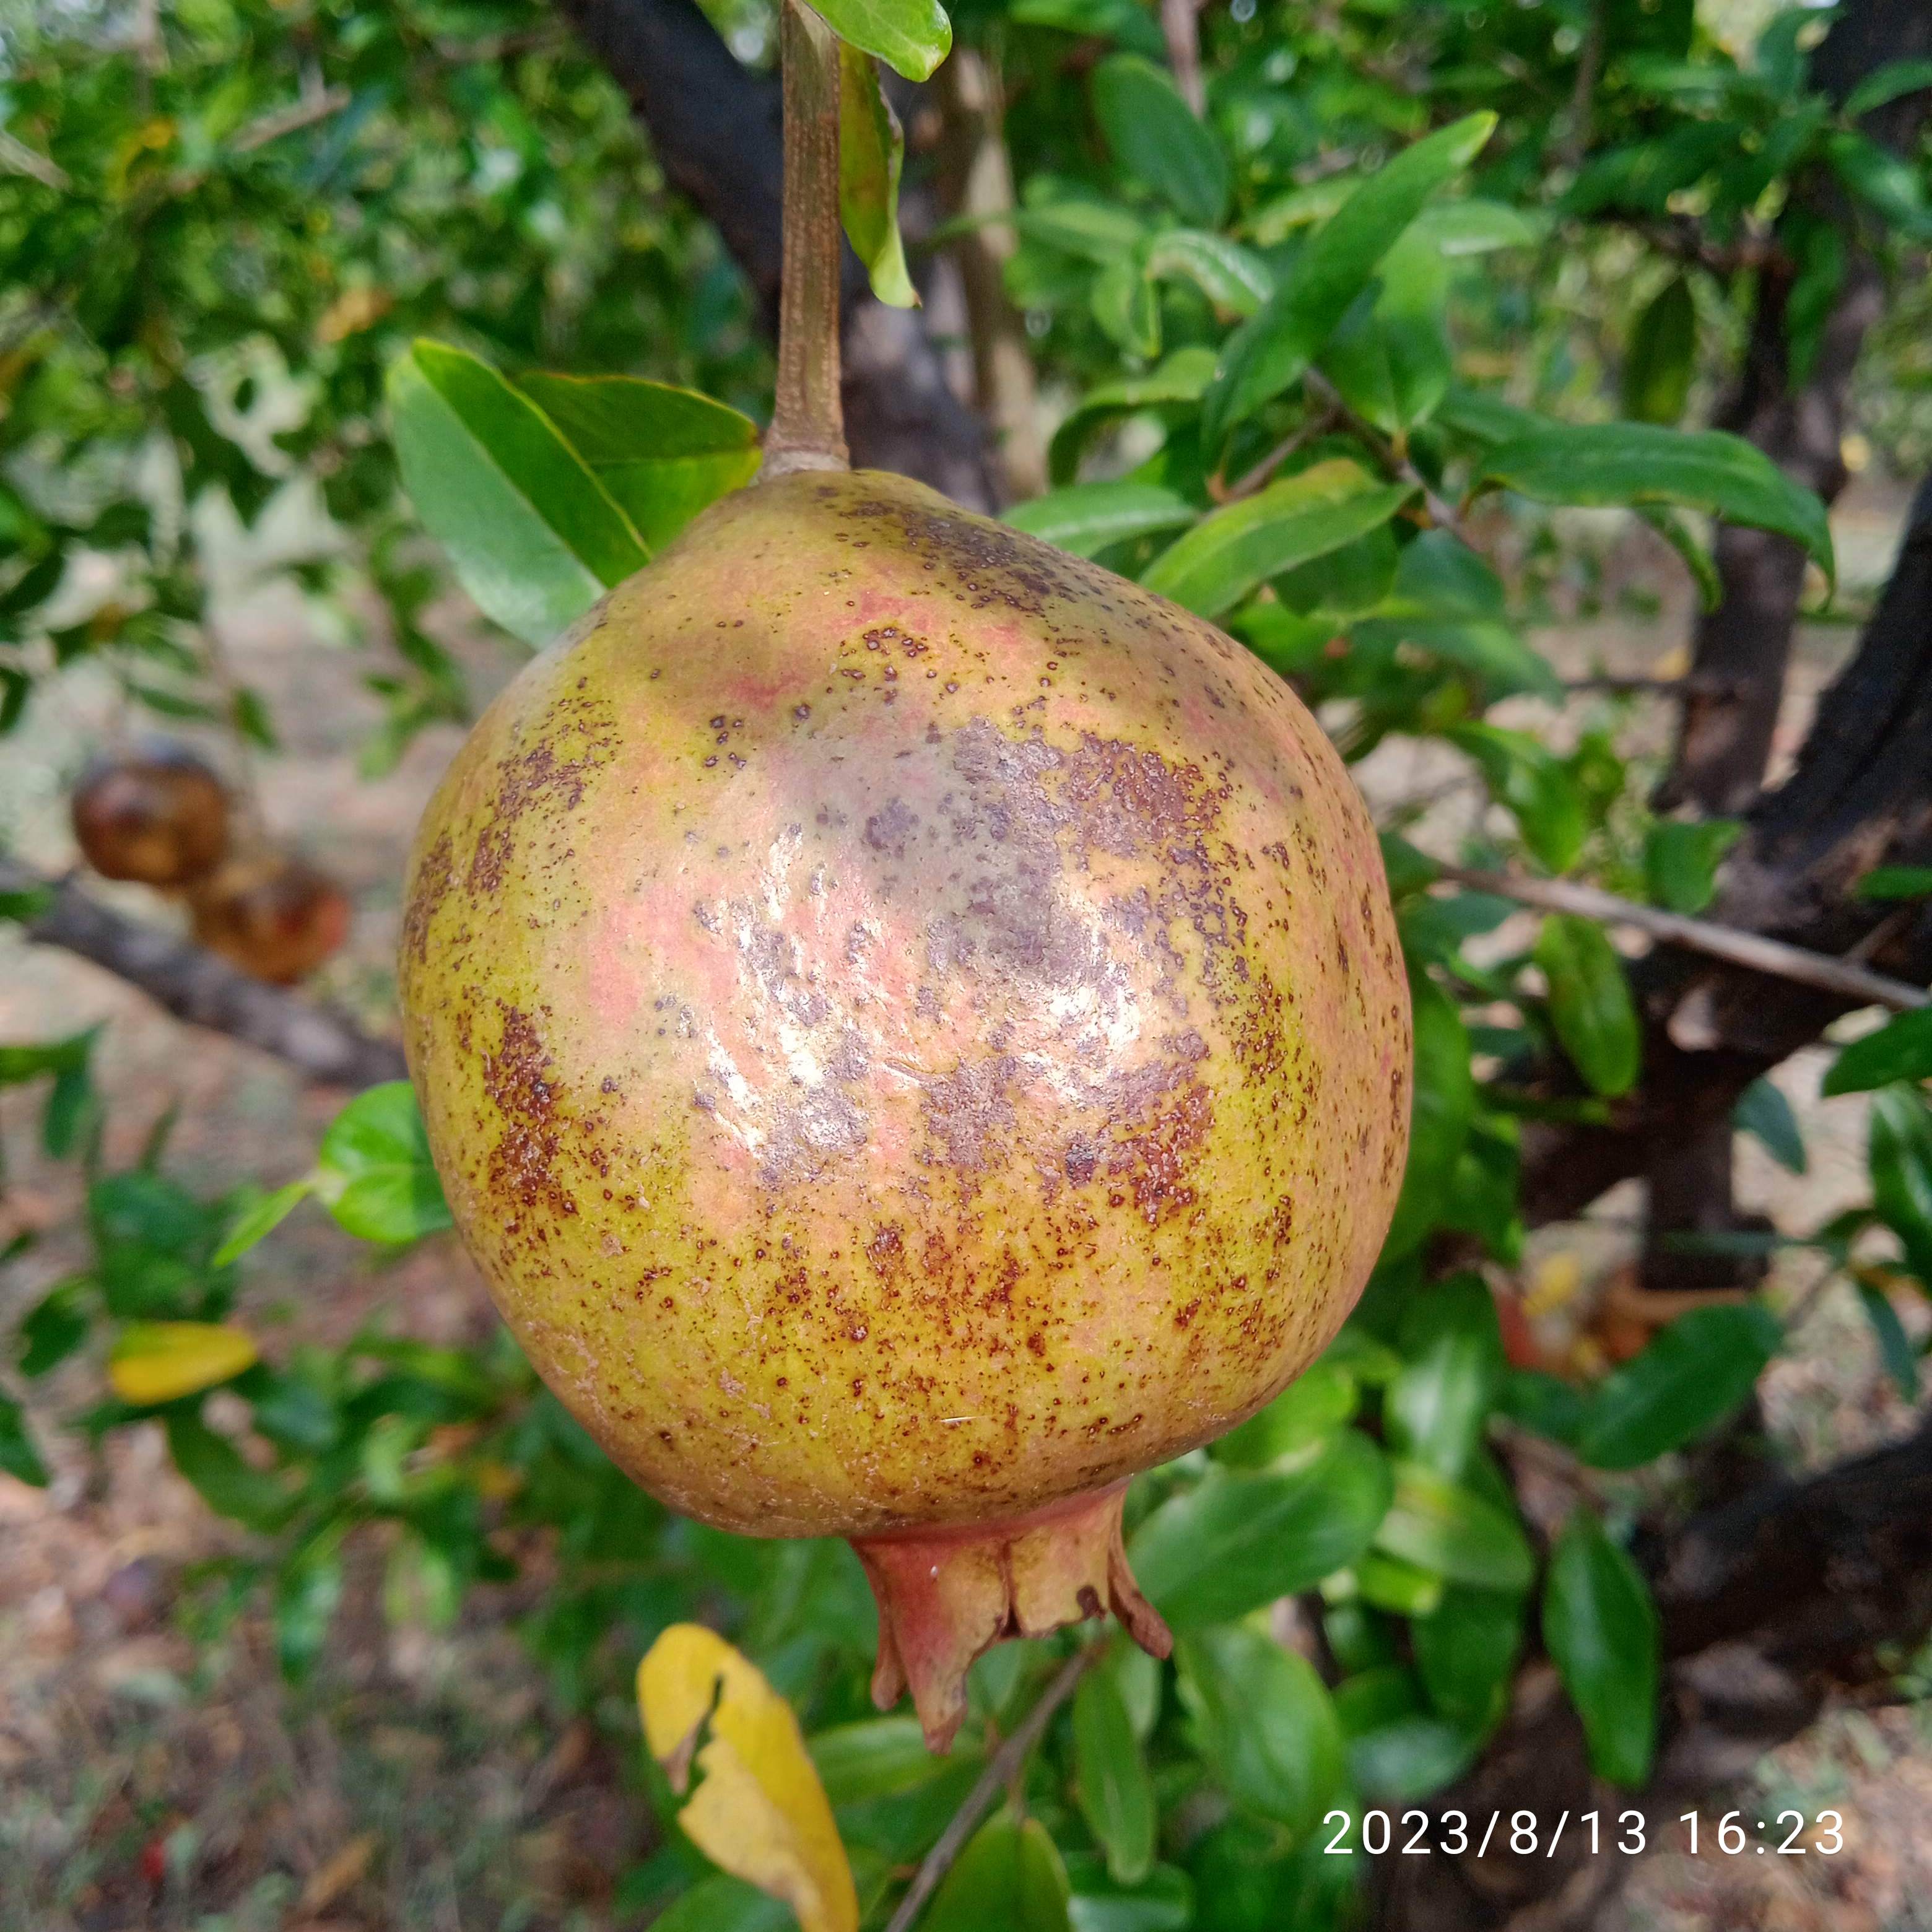
Label: Cercospora